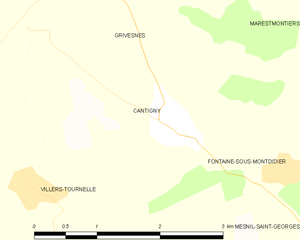
Carte des communes françaises Cantigny